Rothe Erde

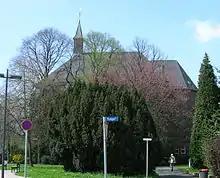
St. Barbara - Rothe Erde

In the last quarter of the 19th century, Rothe Erde grew fourfold. The majority of residents there were Catholic, and thus it became necessary to establish its own parish. This was done in 1901 with the establishment of the St Barbara Parish, named for the patron saint of miners and ironworkers. This heavy industry formerly endemic to the area is remembered today at the church through a display of coats of arms at the church. Prior to this, there had existed a small chapel at the "Kleine Rothe Erde" estate since 1731, which was consecrated in 1735 at the behest of the auxiliary bishop in Cologne.